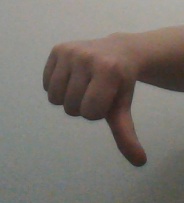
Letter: waw